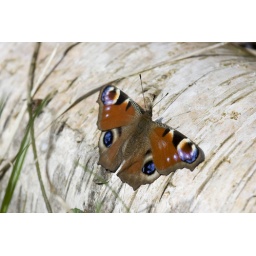
A Peacock butterfly sunbathing on a fallen silver berch tree in woodland.